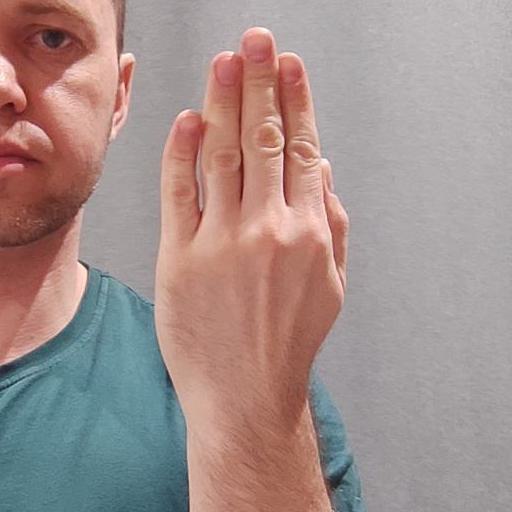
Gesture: stop_inverted